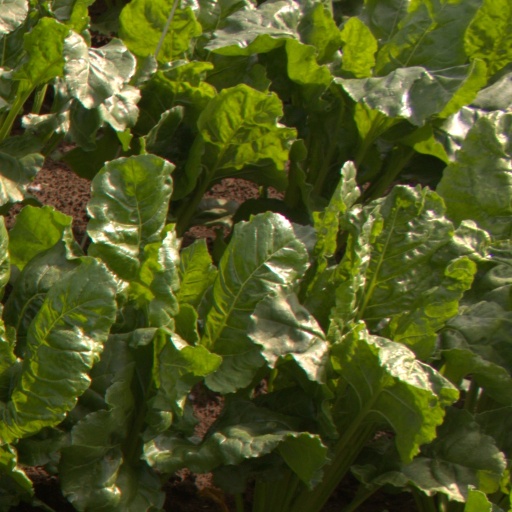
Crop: sugar beet